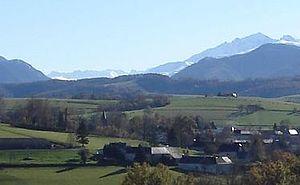
Loucrup est une commune française située dans le département des Hautes-Pyrénées, en région Occitanie.